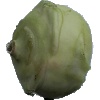
Label: Kohlrabi 1